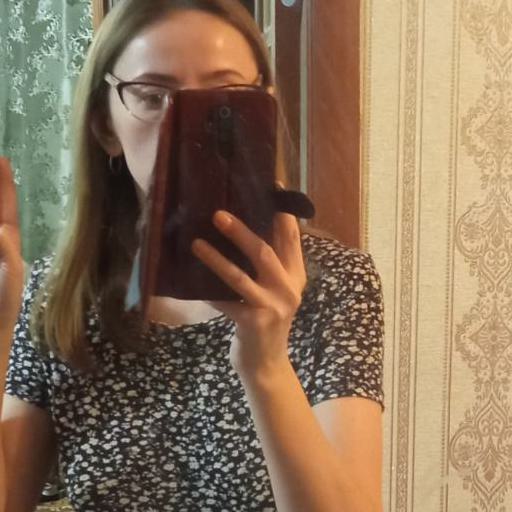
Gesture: no_gesture